Matsushiro, Nagano

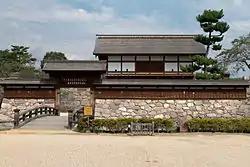
Matsushiro Castle Remains

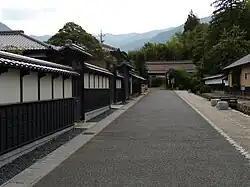
A traditional street in Matsushiro

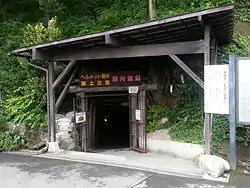
Zozan Cave of the planned Imperial Headquarters is open for public

Matsushiro was a historically important town in Hanishina District, Nagano Prefecture, Japan. In 1966, it was incorporated into Nagano City.